Anderton Boat Lift

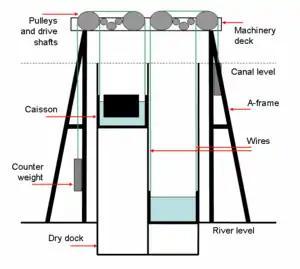
Anderton Boat Lift – diagram after conversion to electrical operation (not to scale). Note that caissons can be operated independently.

As a result, the weight of the caissons and counterweights would now be borne by the lift superstructure instead of by the rams. The superstructure was therefore strengthened and put on stronger foundations. The new superstructure was built around the original lift frame in order to avoid the need to dismantle the original lift, which would have taken it out of service for a long period. The new superstructure consisted of ten steel A-frames, five on each side, supporting a machinery deck 60 ft (18 m) above the river level where the electric motors, drive shafts and cast-iron headgear pulleys were mounted. Wire ropes attached to both sides of each caisson passed over the pulleys to 36 cast iron counterweights weighing each, 18 on each side to balance the weight of each loaded caisson. The electric motor had to overcome friction between the pulleys and their bearings. A motor was installed, but normal operation only required about half of this power.